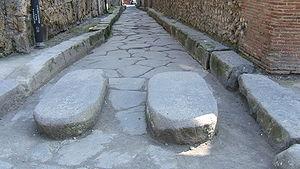
Passage piéton, Pompeii
Le code de la route ou droit routier est l'ensemble des lois et règlements relatifs à l'utilisation des voies publiques par les piétons, cyclistes, utilisateurs de deux-roues à moteur, automobilistes, routiers, etc. Il s’agit dans certains pays francophones d'un code législatif, au même titre que le code de l'environnement ou le code pénal, mais il désigne aussi plus vaguement la combinaison de traités, conventions internationales, lois, réglementations et règles de civisme et de savoir-vivre.